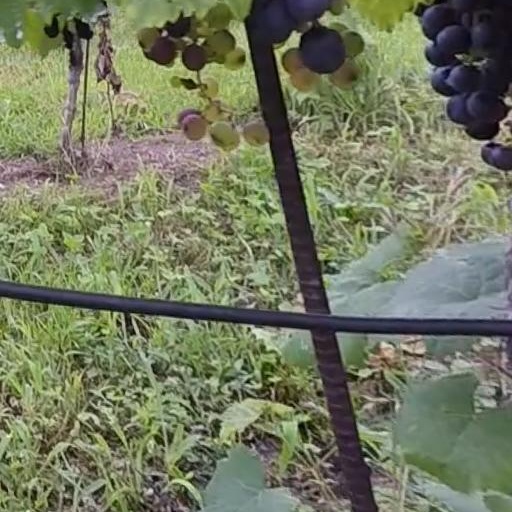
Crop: grape